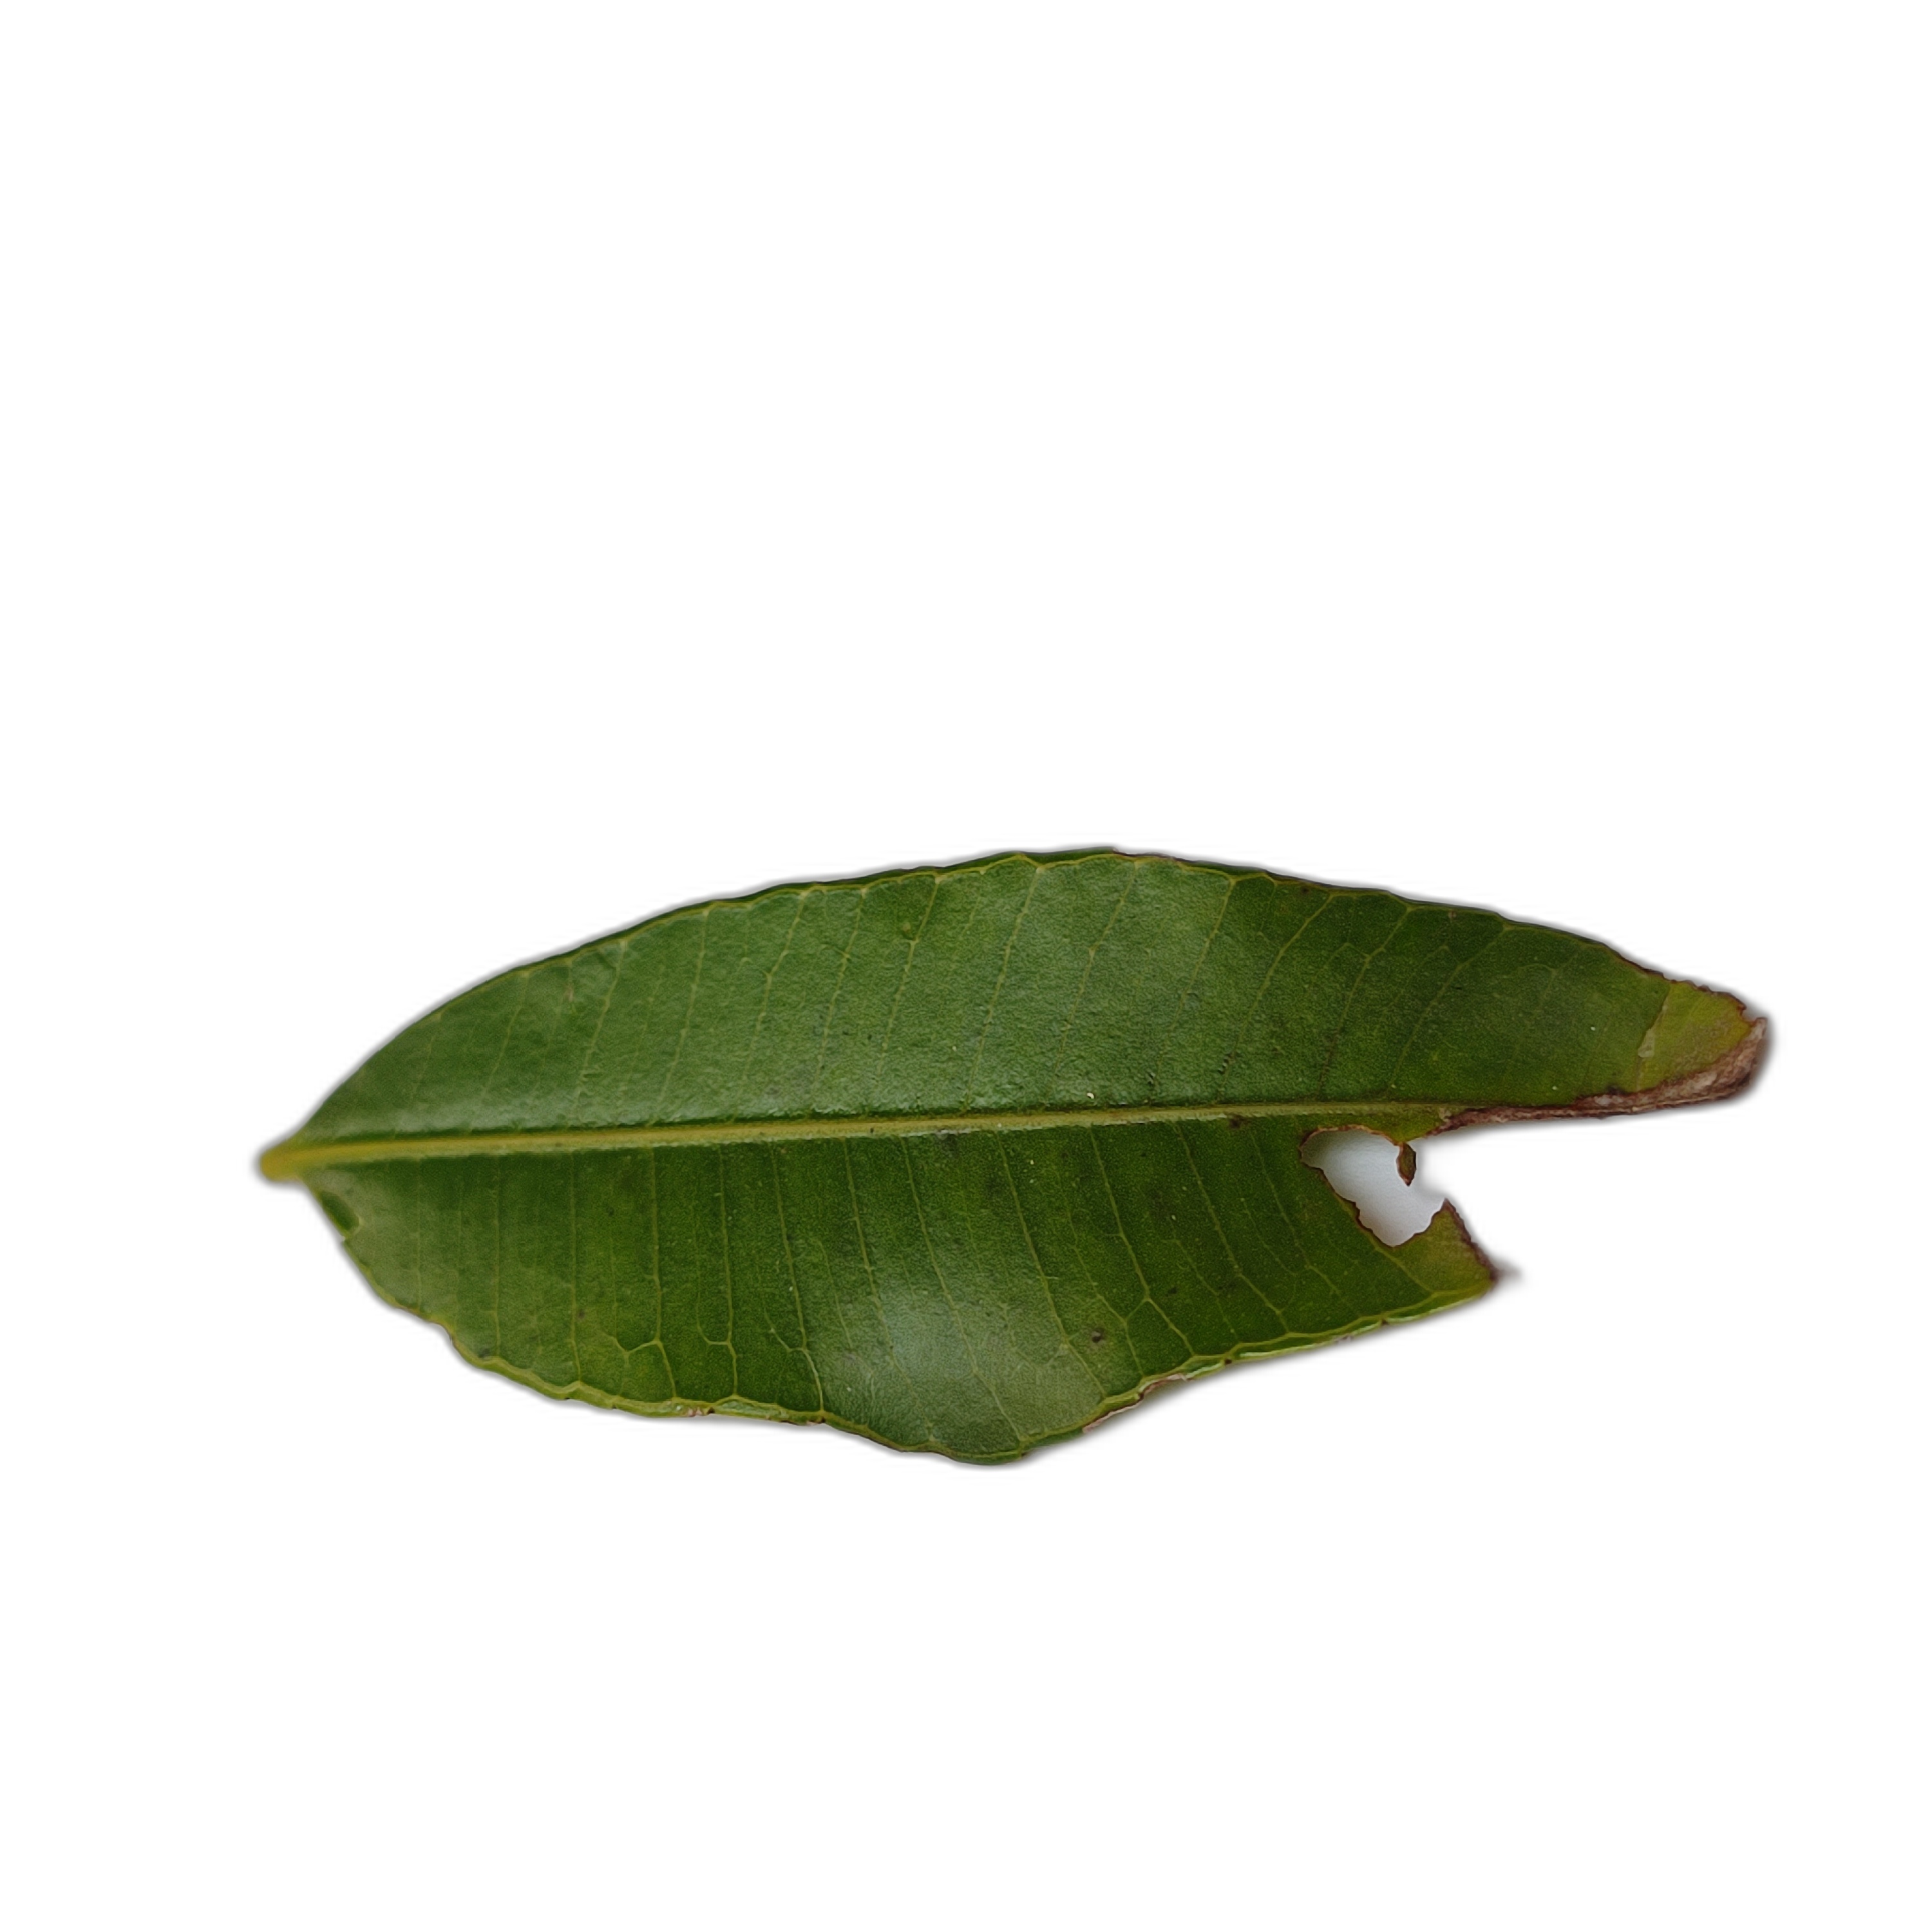
Label: not_healthy